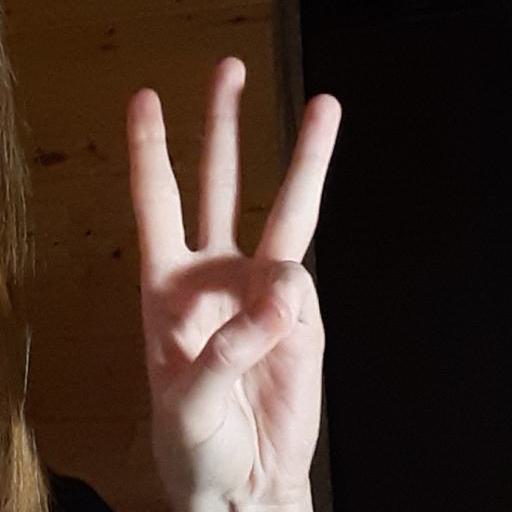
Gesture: three